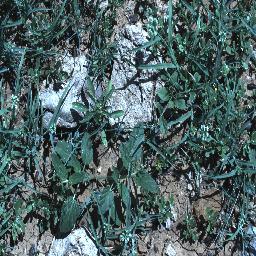
Label: negative